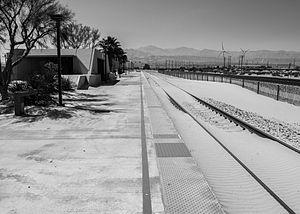
La gare de Palm Springs est une gare ferroviaire des États-Unis, située sur le territoire de Palm Springs dans l'État de Californie.